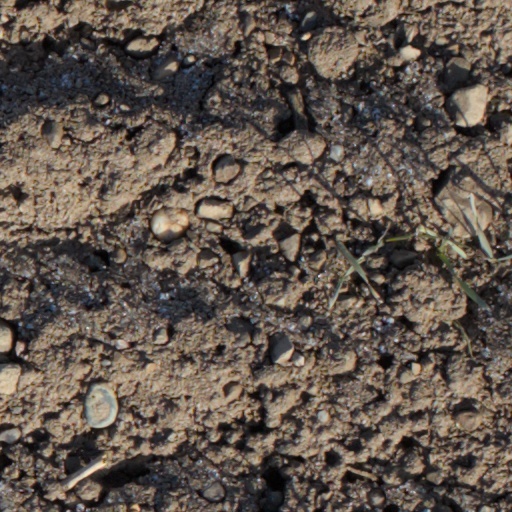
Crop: wheat